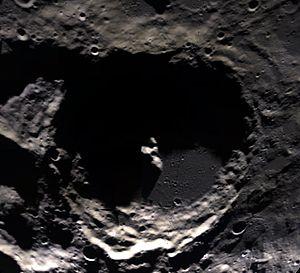
Amundsen est un cratère d'impact au bord de la face visible de la Lune, près du pôle sud. Le nom fut officiellement adopté par l'Union astronomique internationale en 1964, en référence à l'explorateur norvégien Roald Amundsen, qui atteignit le premier le pôle Sud de la Terre.